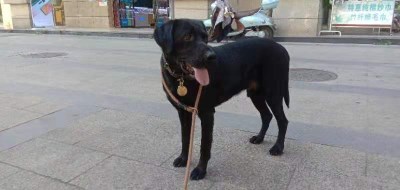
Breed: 3580-n000122-Labrador_retriever